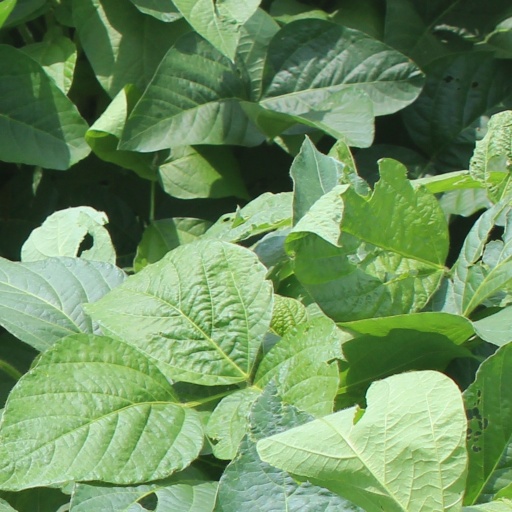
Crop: soybean